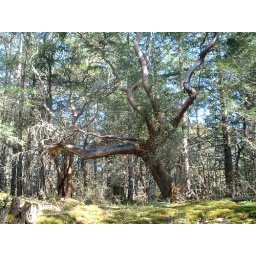
An arbutus tree in the forest